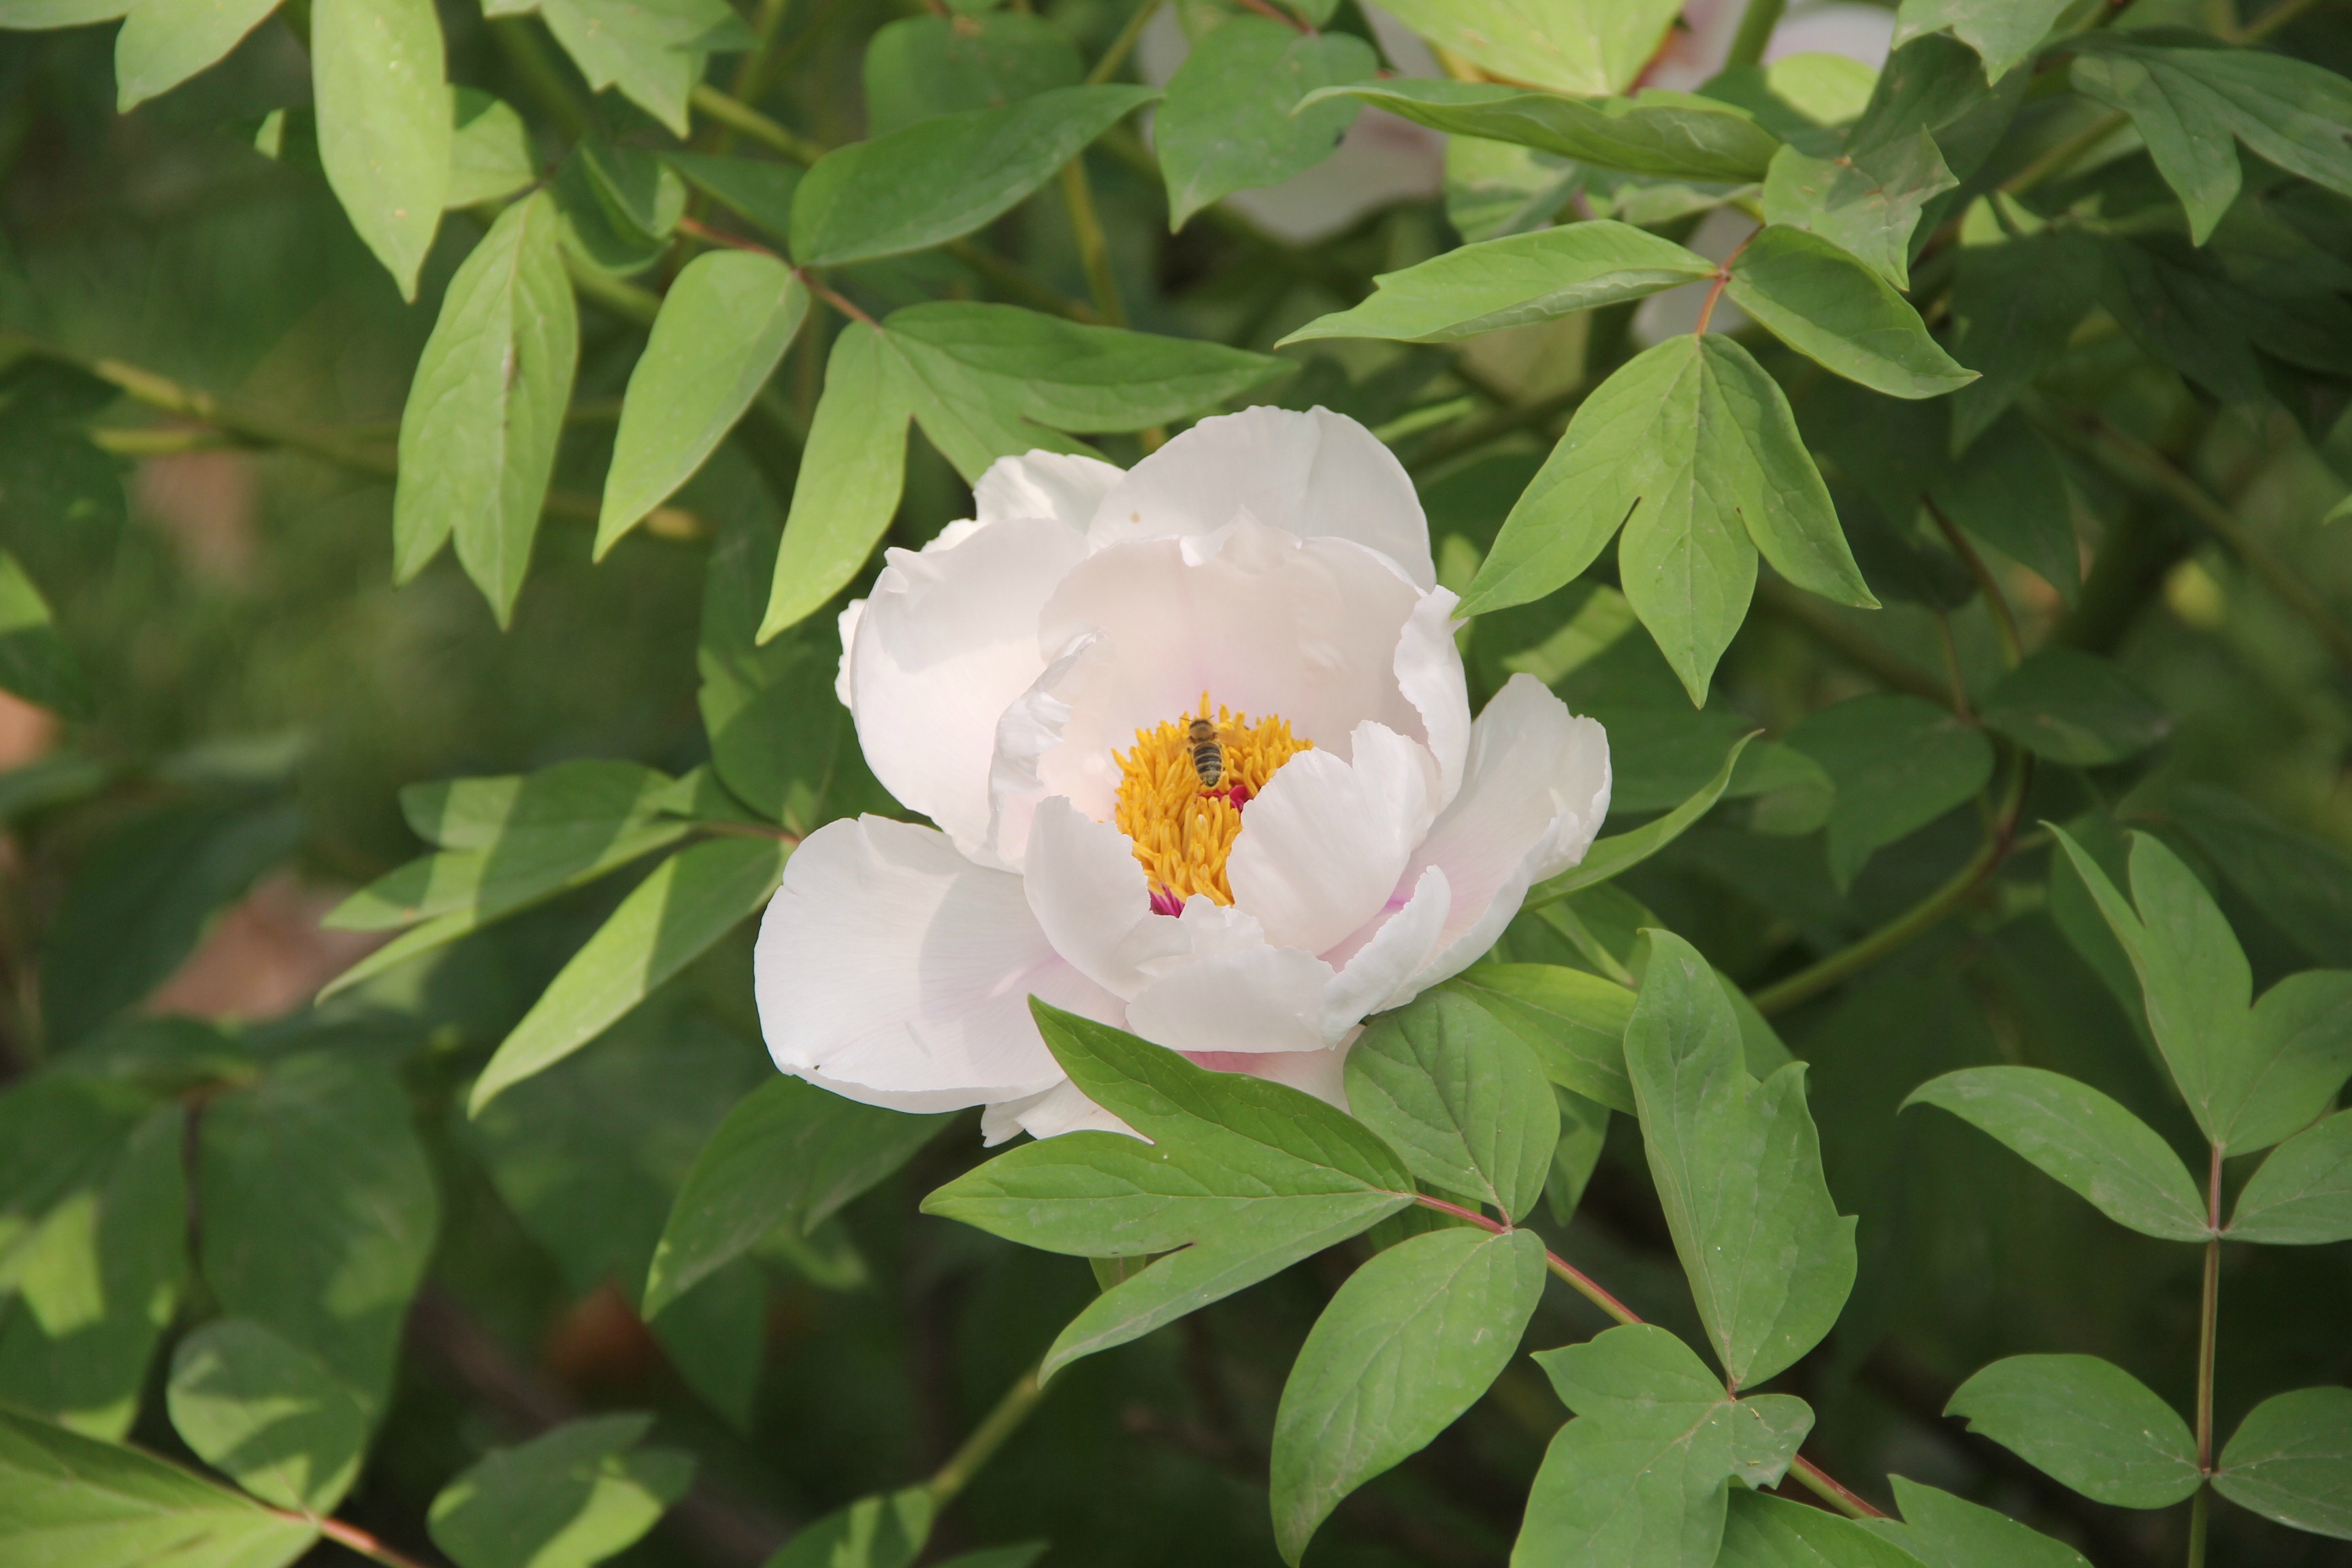
blossom, plant, flower, petal, rose, insect, botany, flora, flowers, shrub, bee, peony, properties, flowering plant, garden roses, land plant